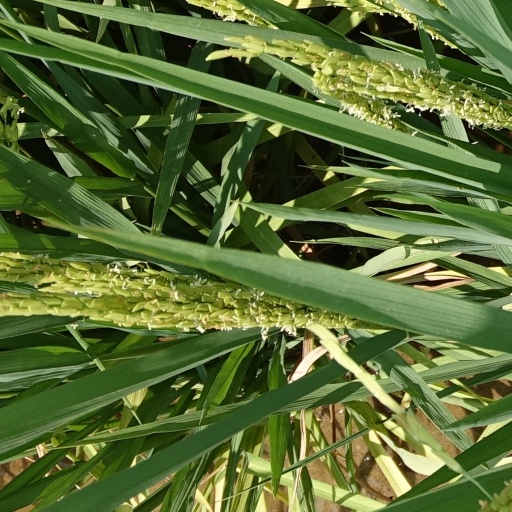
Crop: rice